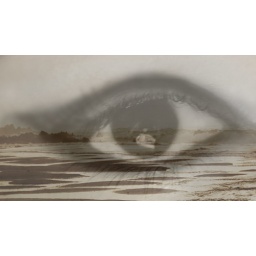
'You can't cross the sea merely by standing and staring at the water' Rabindranath Tagore